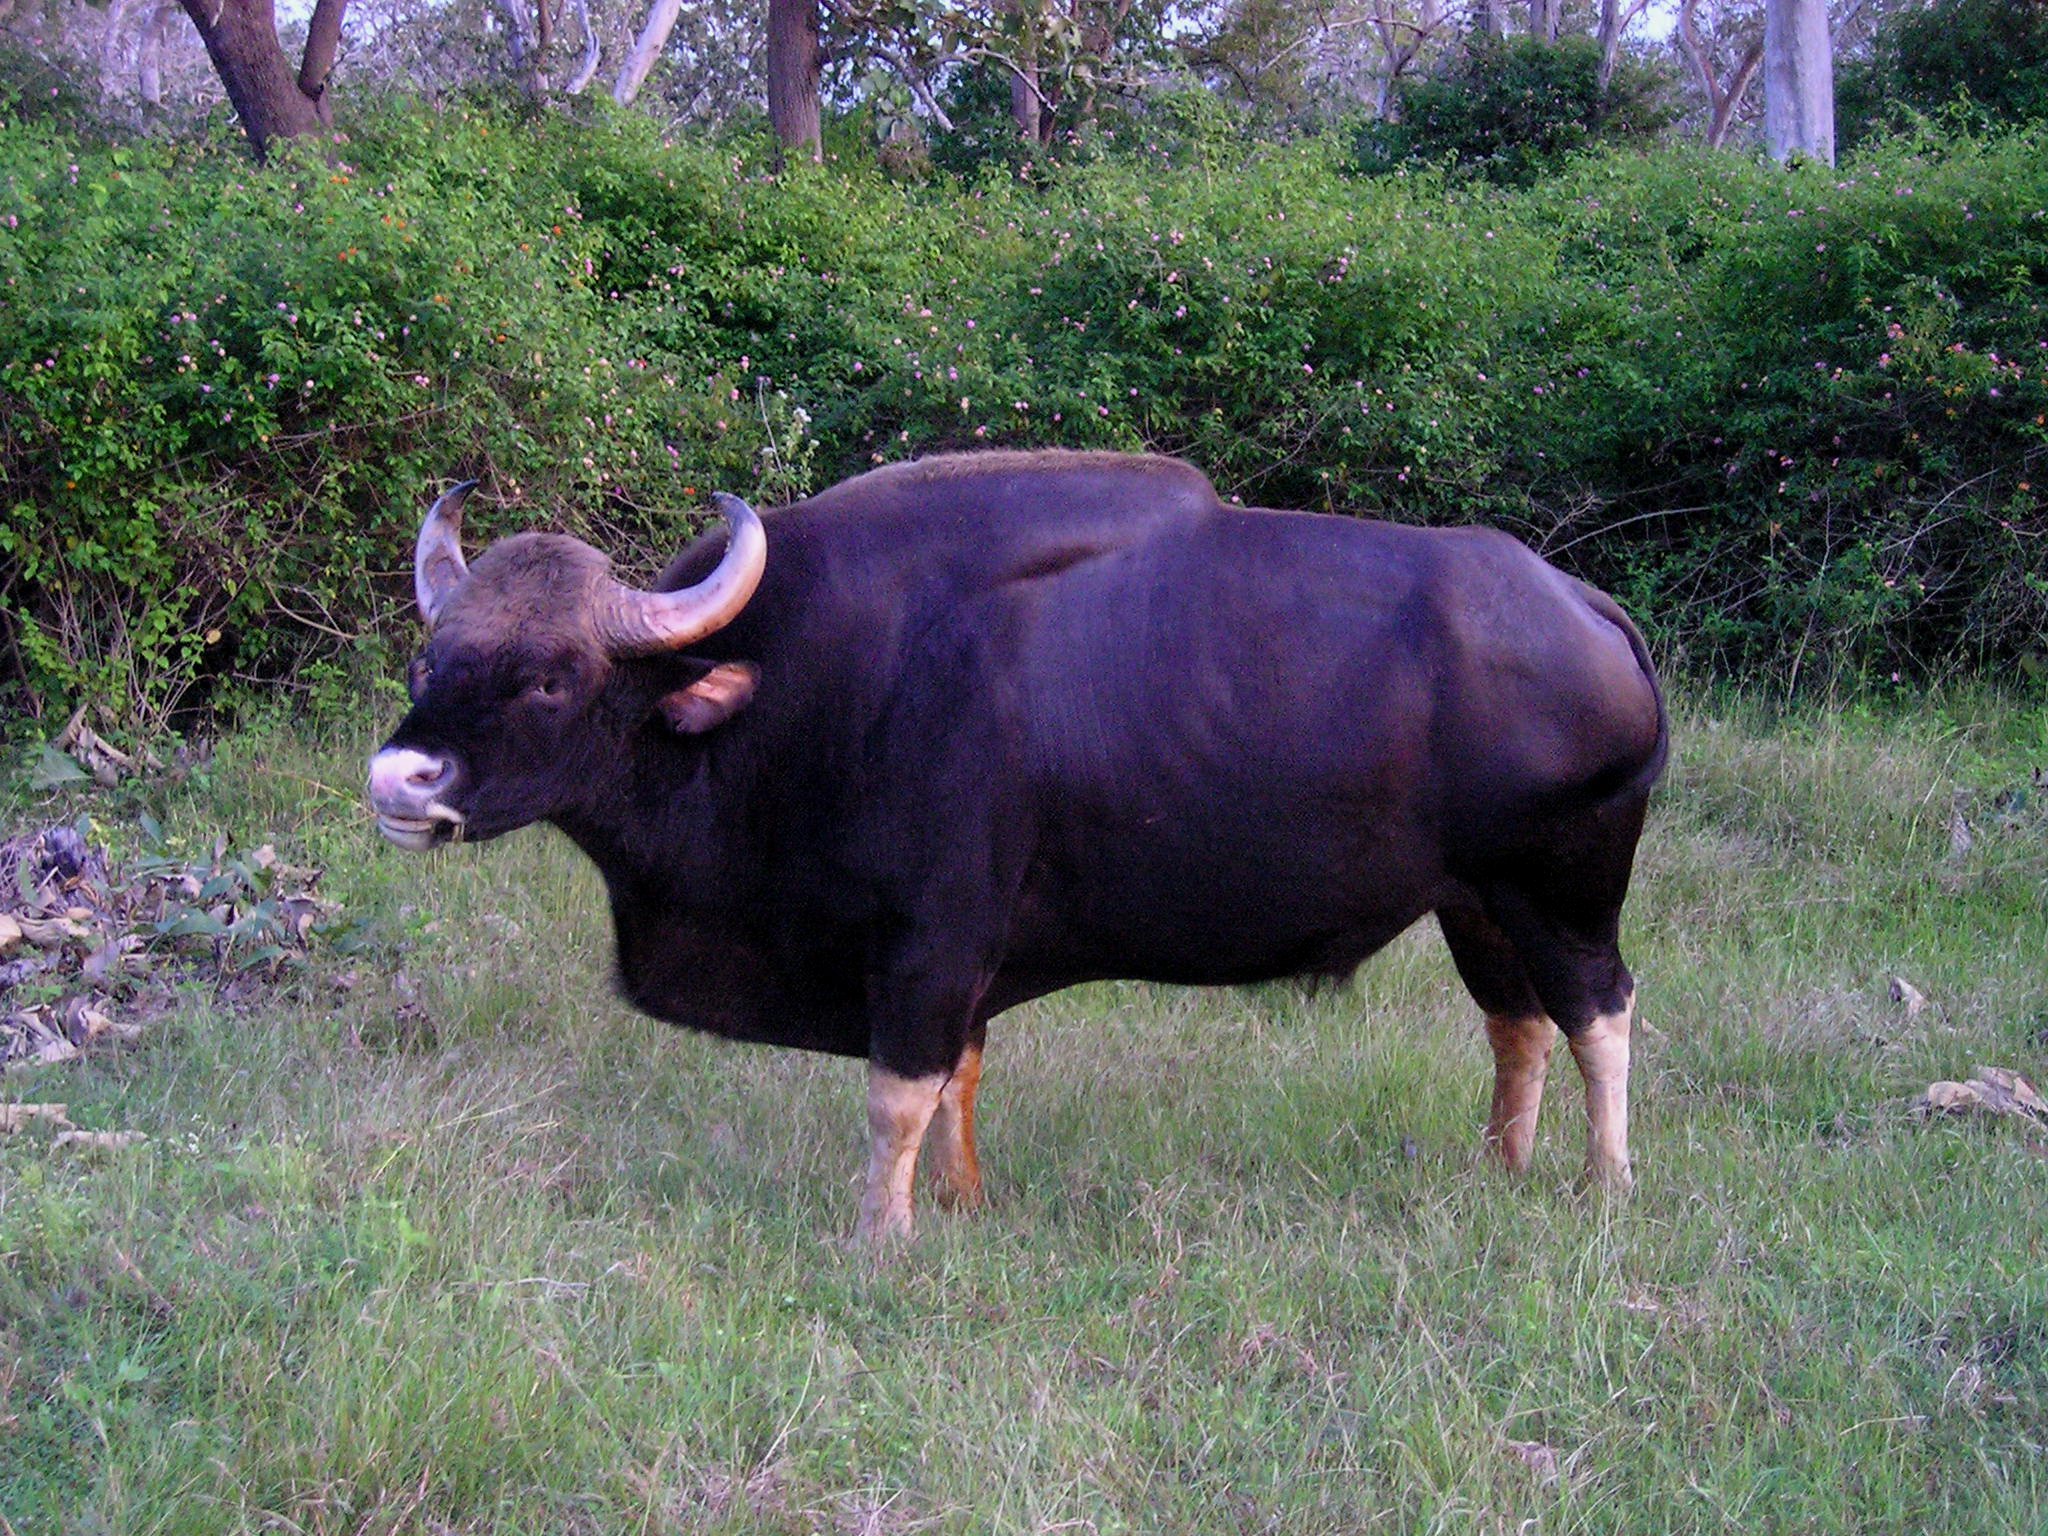
nature, grass, wilderness, meadow, animal, wildlife, wild, pasture, grazing, mammal, fauna, bull, india, buffalo, water buffalo, cattle like mammal